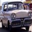
Label: automobile